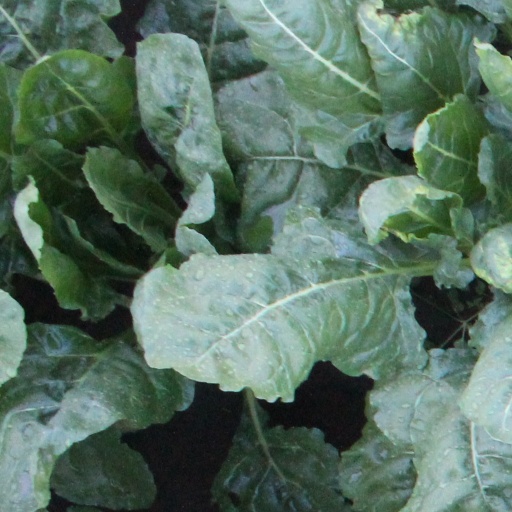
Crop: sugar beet